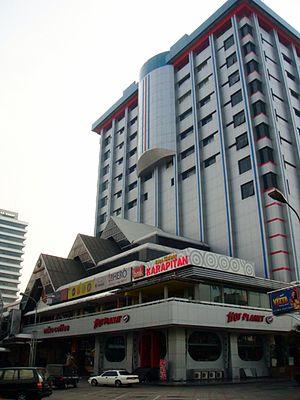
Sarinah est un grand magasin indonésien, situé Jalan M. H. Thamrin 11, dans le quartier de Menteng à Jakarta. Le magasin a été construit entre 1963 et 1967. Il a été inauguré en 1967 par le président Soekarno.